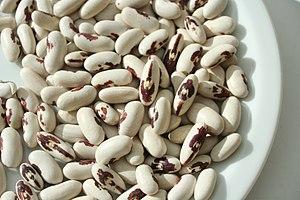
Le Haricot, ou Haricot commun, est une espèce de plantes annuelles de la famille des Fabaceae, du genre Phaseolus, couramment cultivée comme légume ou légumineuse. On en consomme soit le fruit, haricot vert ou « mange-tout », soit les graines, riches en protéines. Le terme « haricot » désigne aussi ces parties consommées, les graines ou les gousses.